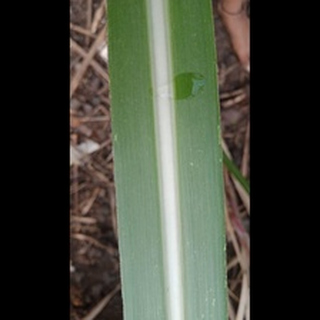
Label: healthy_sugarcane